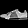
Label: Sneaker